Enstrom F-28

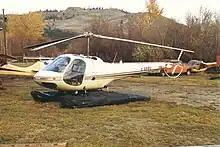
An Enstrom F-28C on inflatable floats, 1986

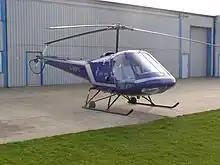
1973 model F-28A

The aircraft is operated by a large number of small commercial and flight training operators, most operating one or two aircraft.